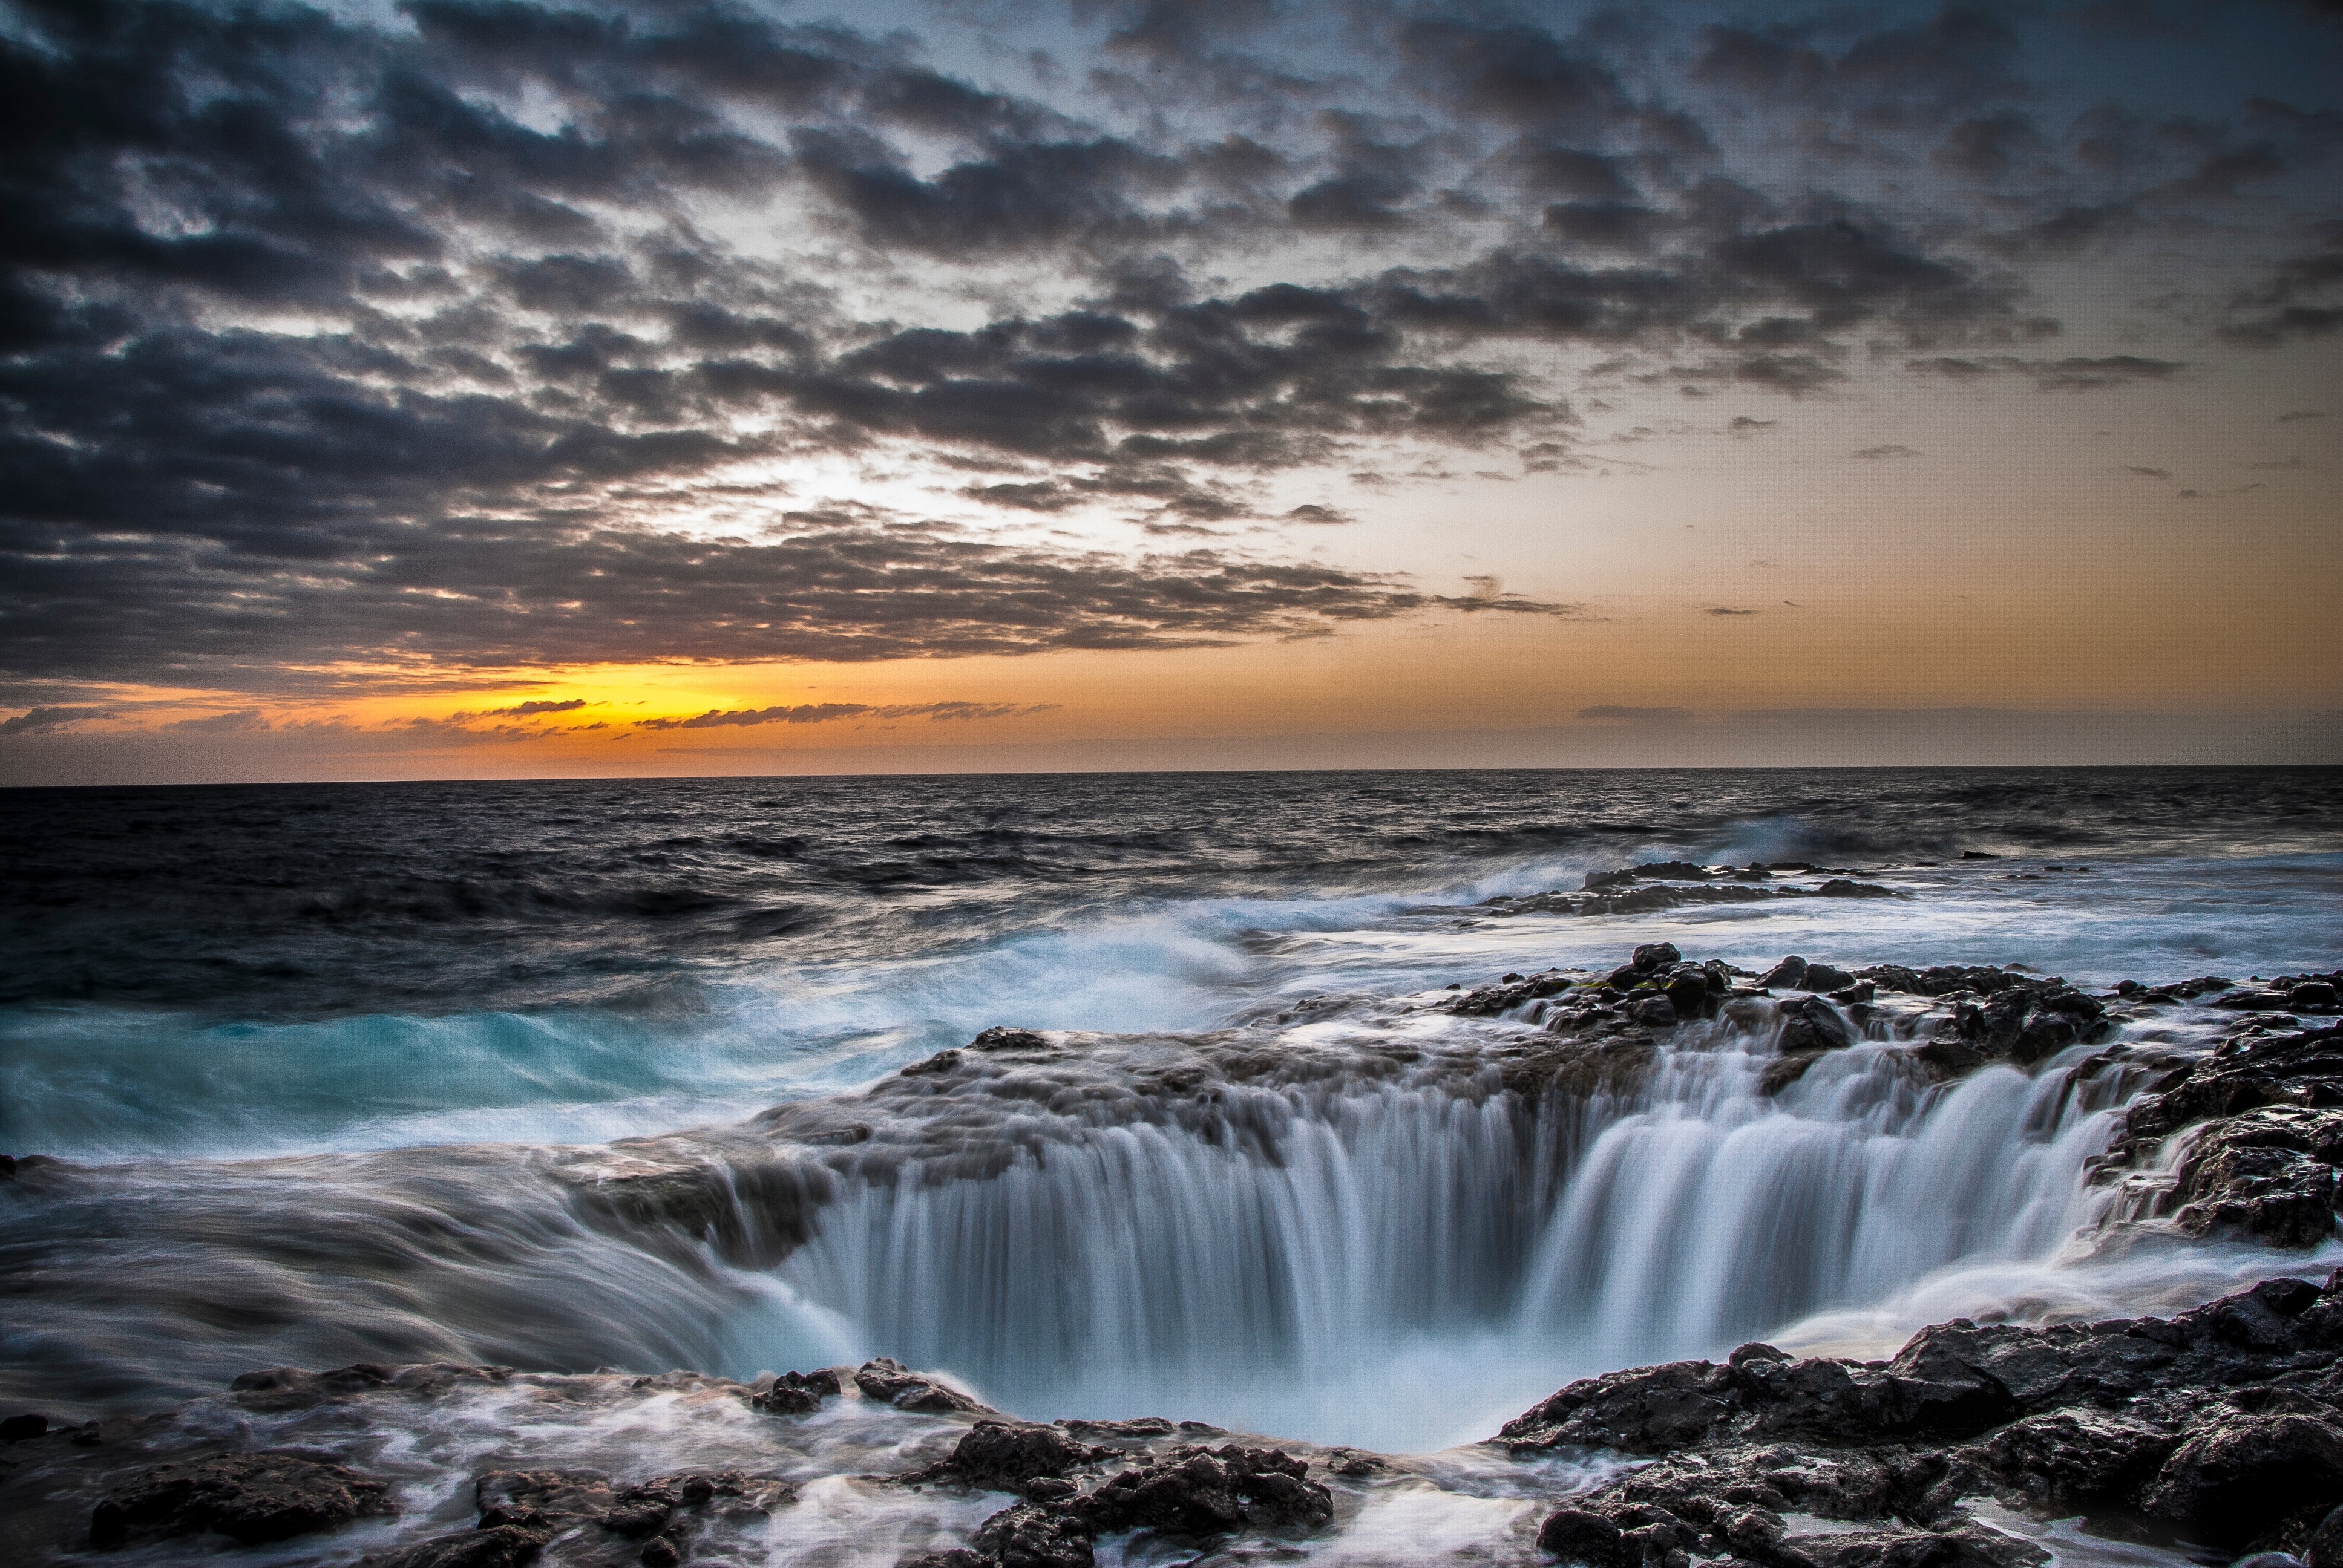
beach, sea, coast, rock, ocean, horizon, waterfall, cloud, sunrise, sunset, shore, wave, stone, dusk, body of water, wind wave